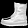
Label: Ankle boot